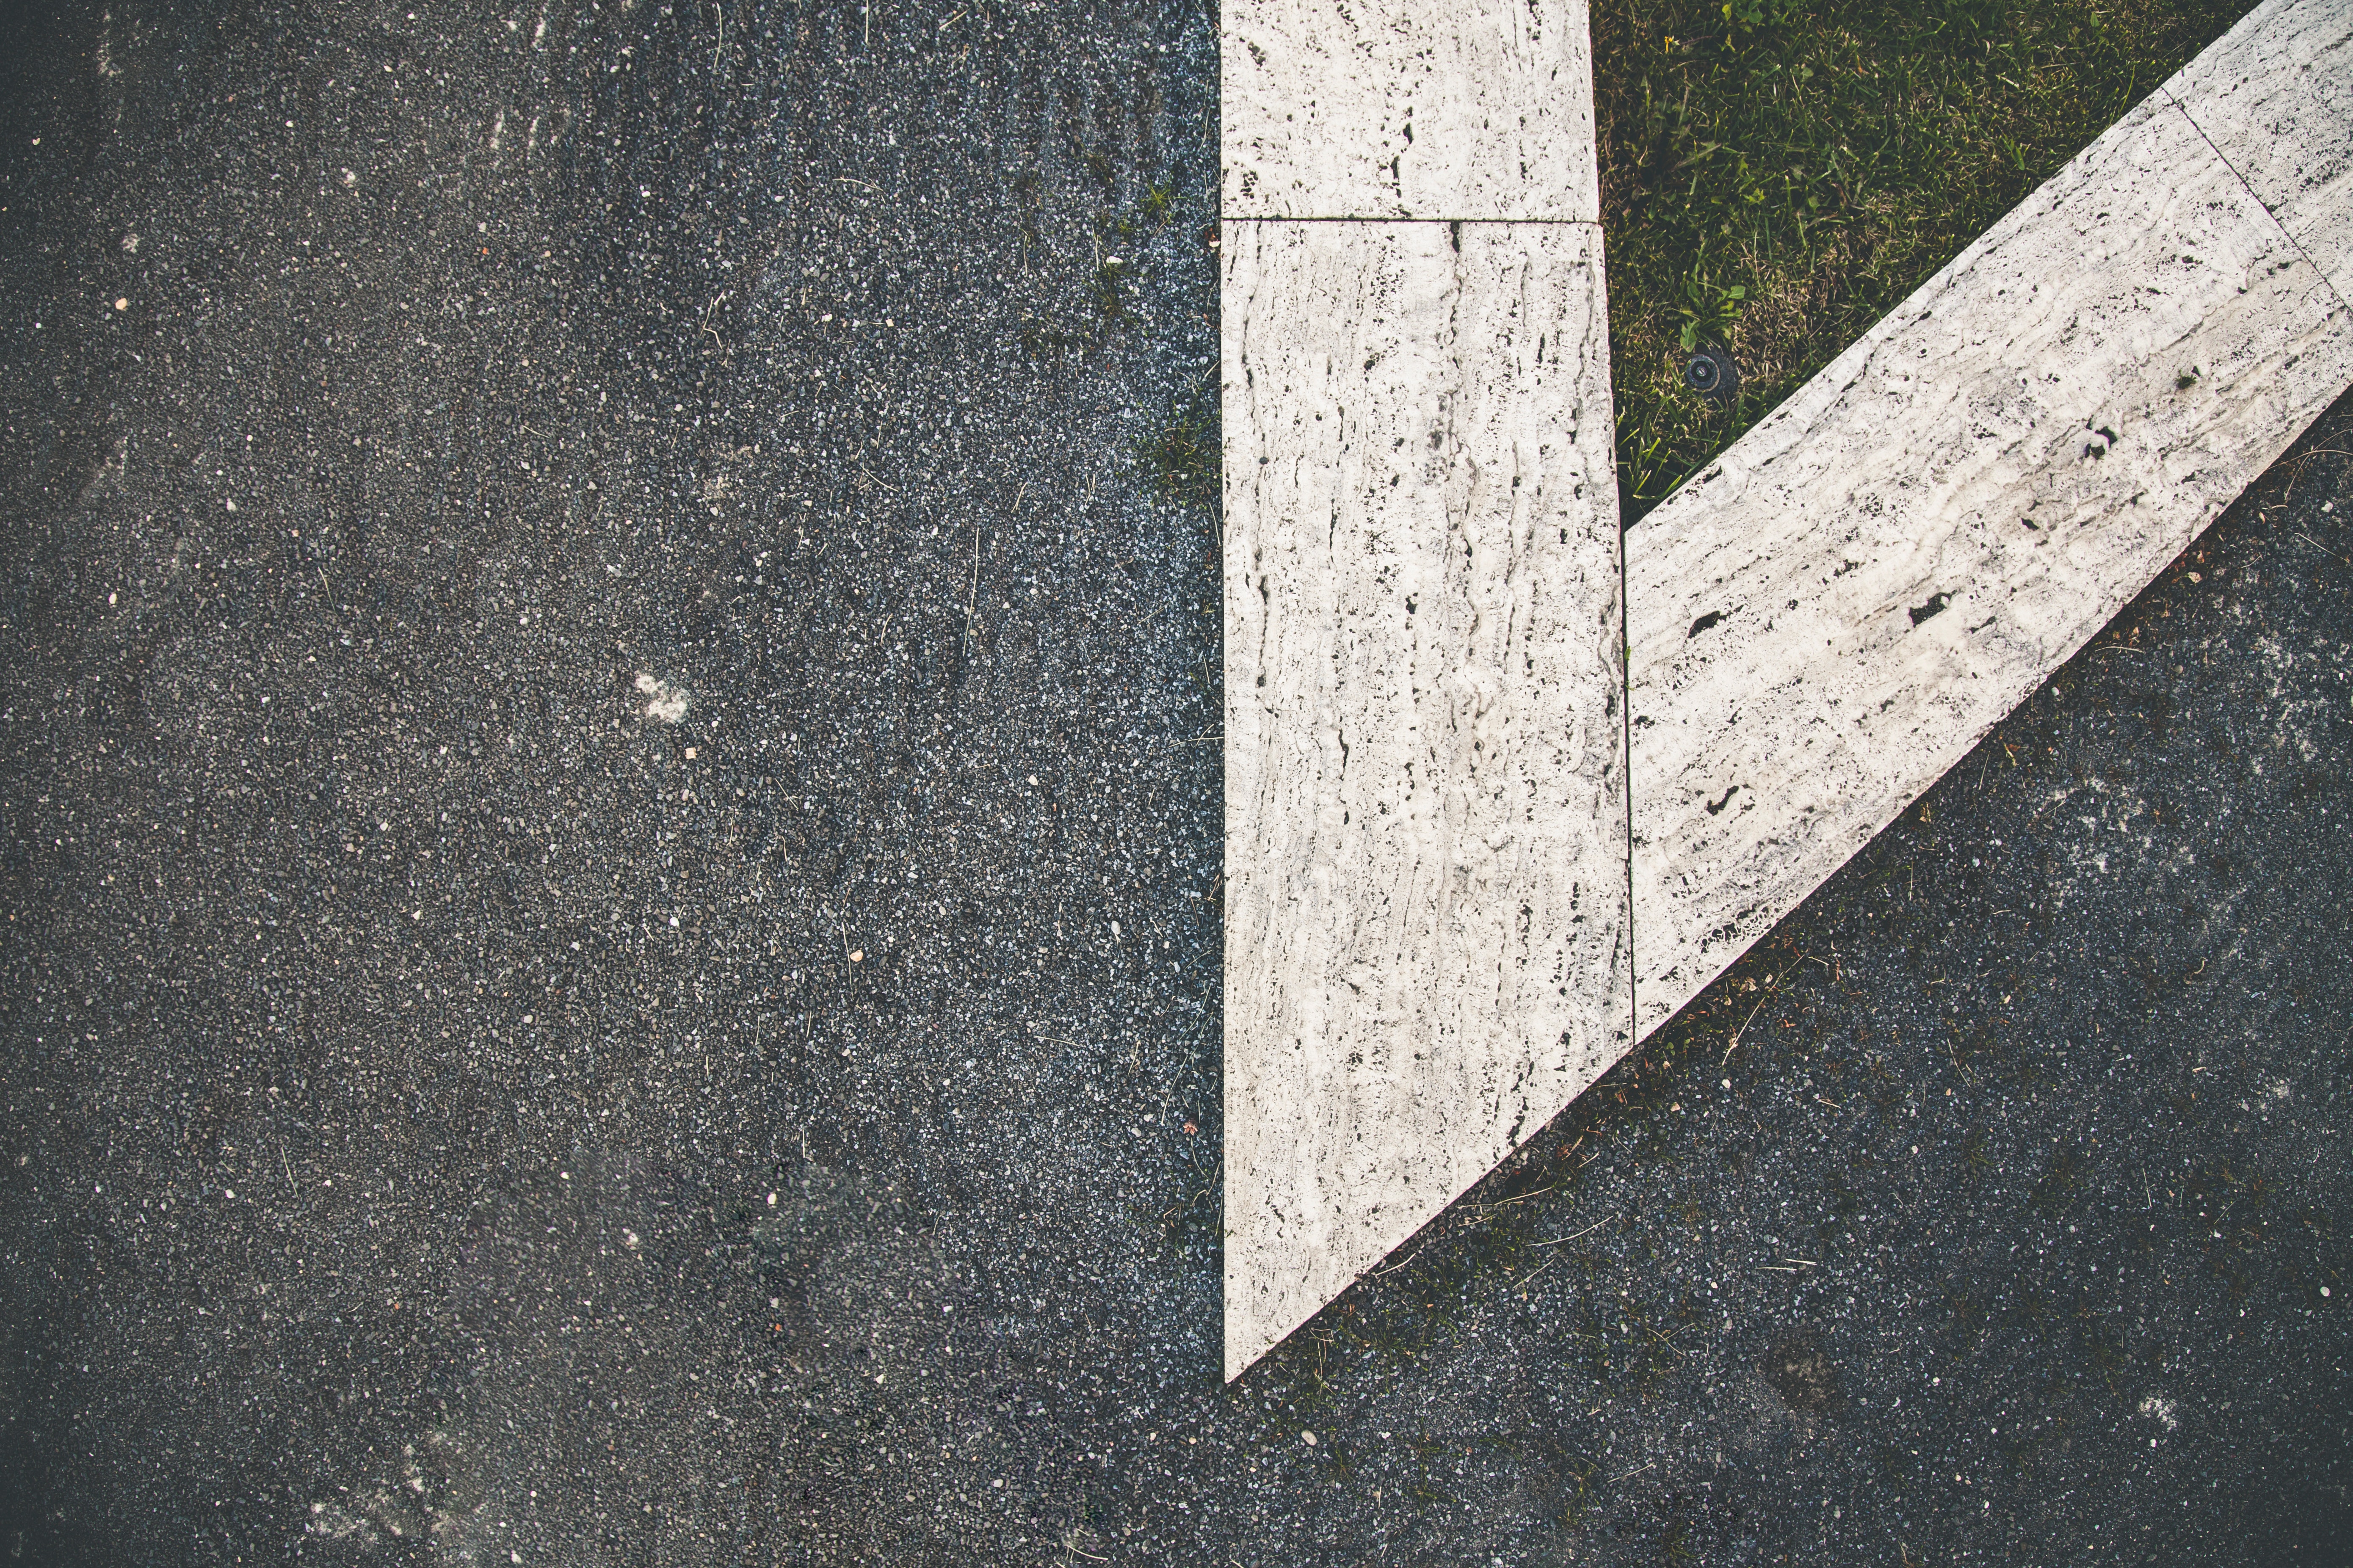
white, black, line, wall, asphalt, black and white, road surface, cement, wood, monochrome, monochrome photography, font, concrete, architecture, floor, photography, pattern, triangle, shadow, space, parallel, Tints and shades